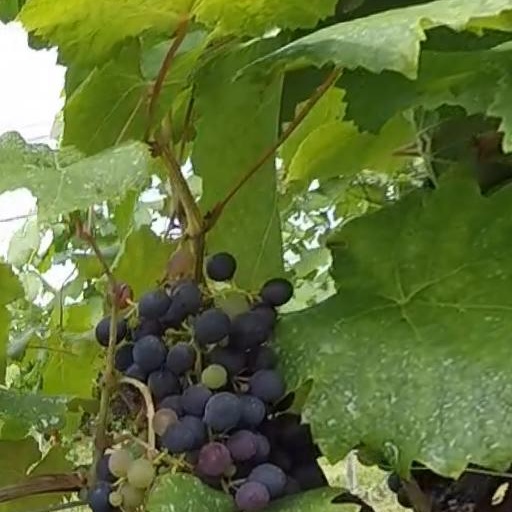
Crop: grape